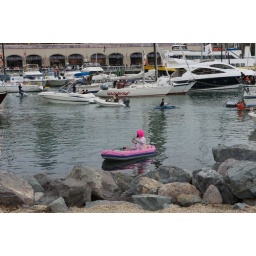
Man in pink life boat with pink hair